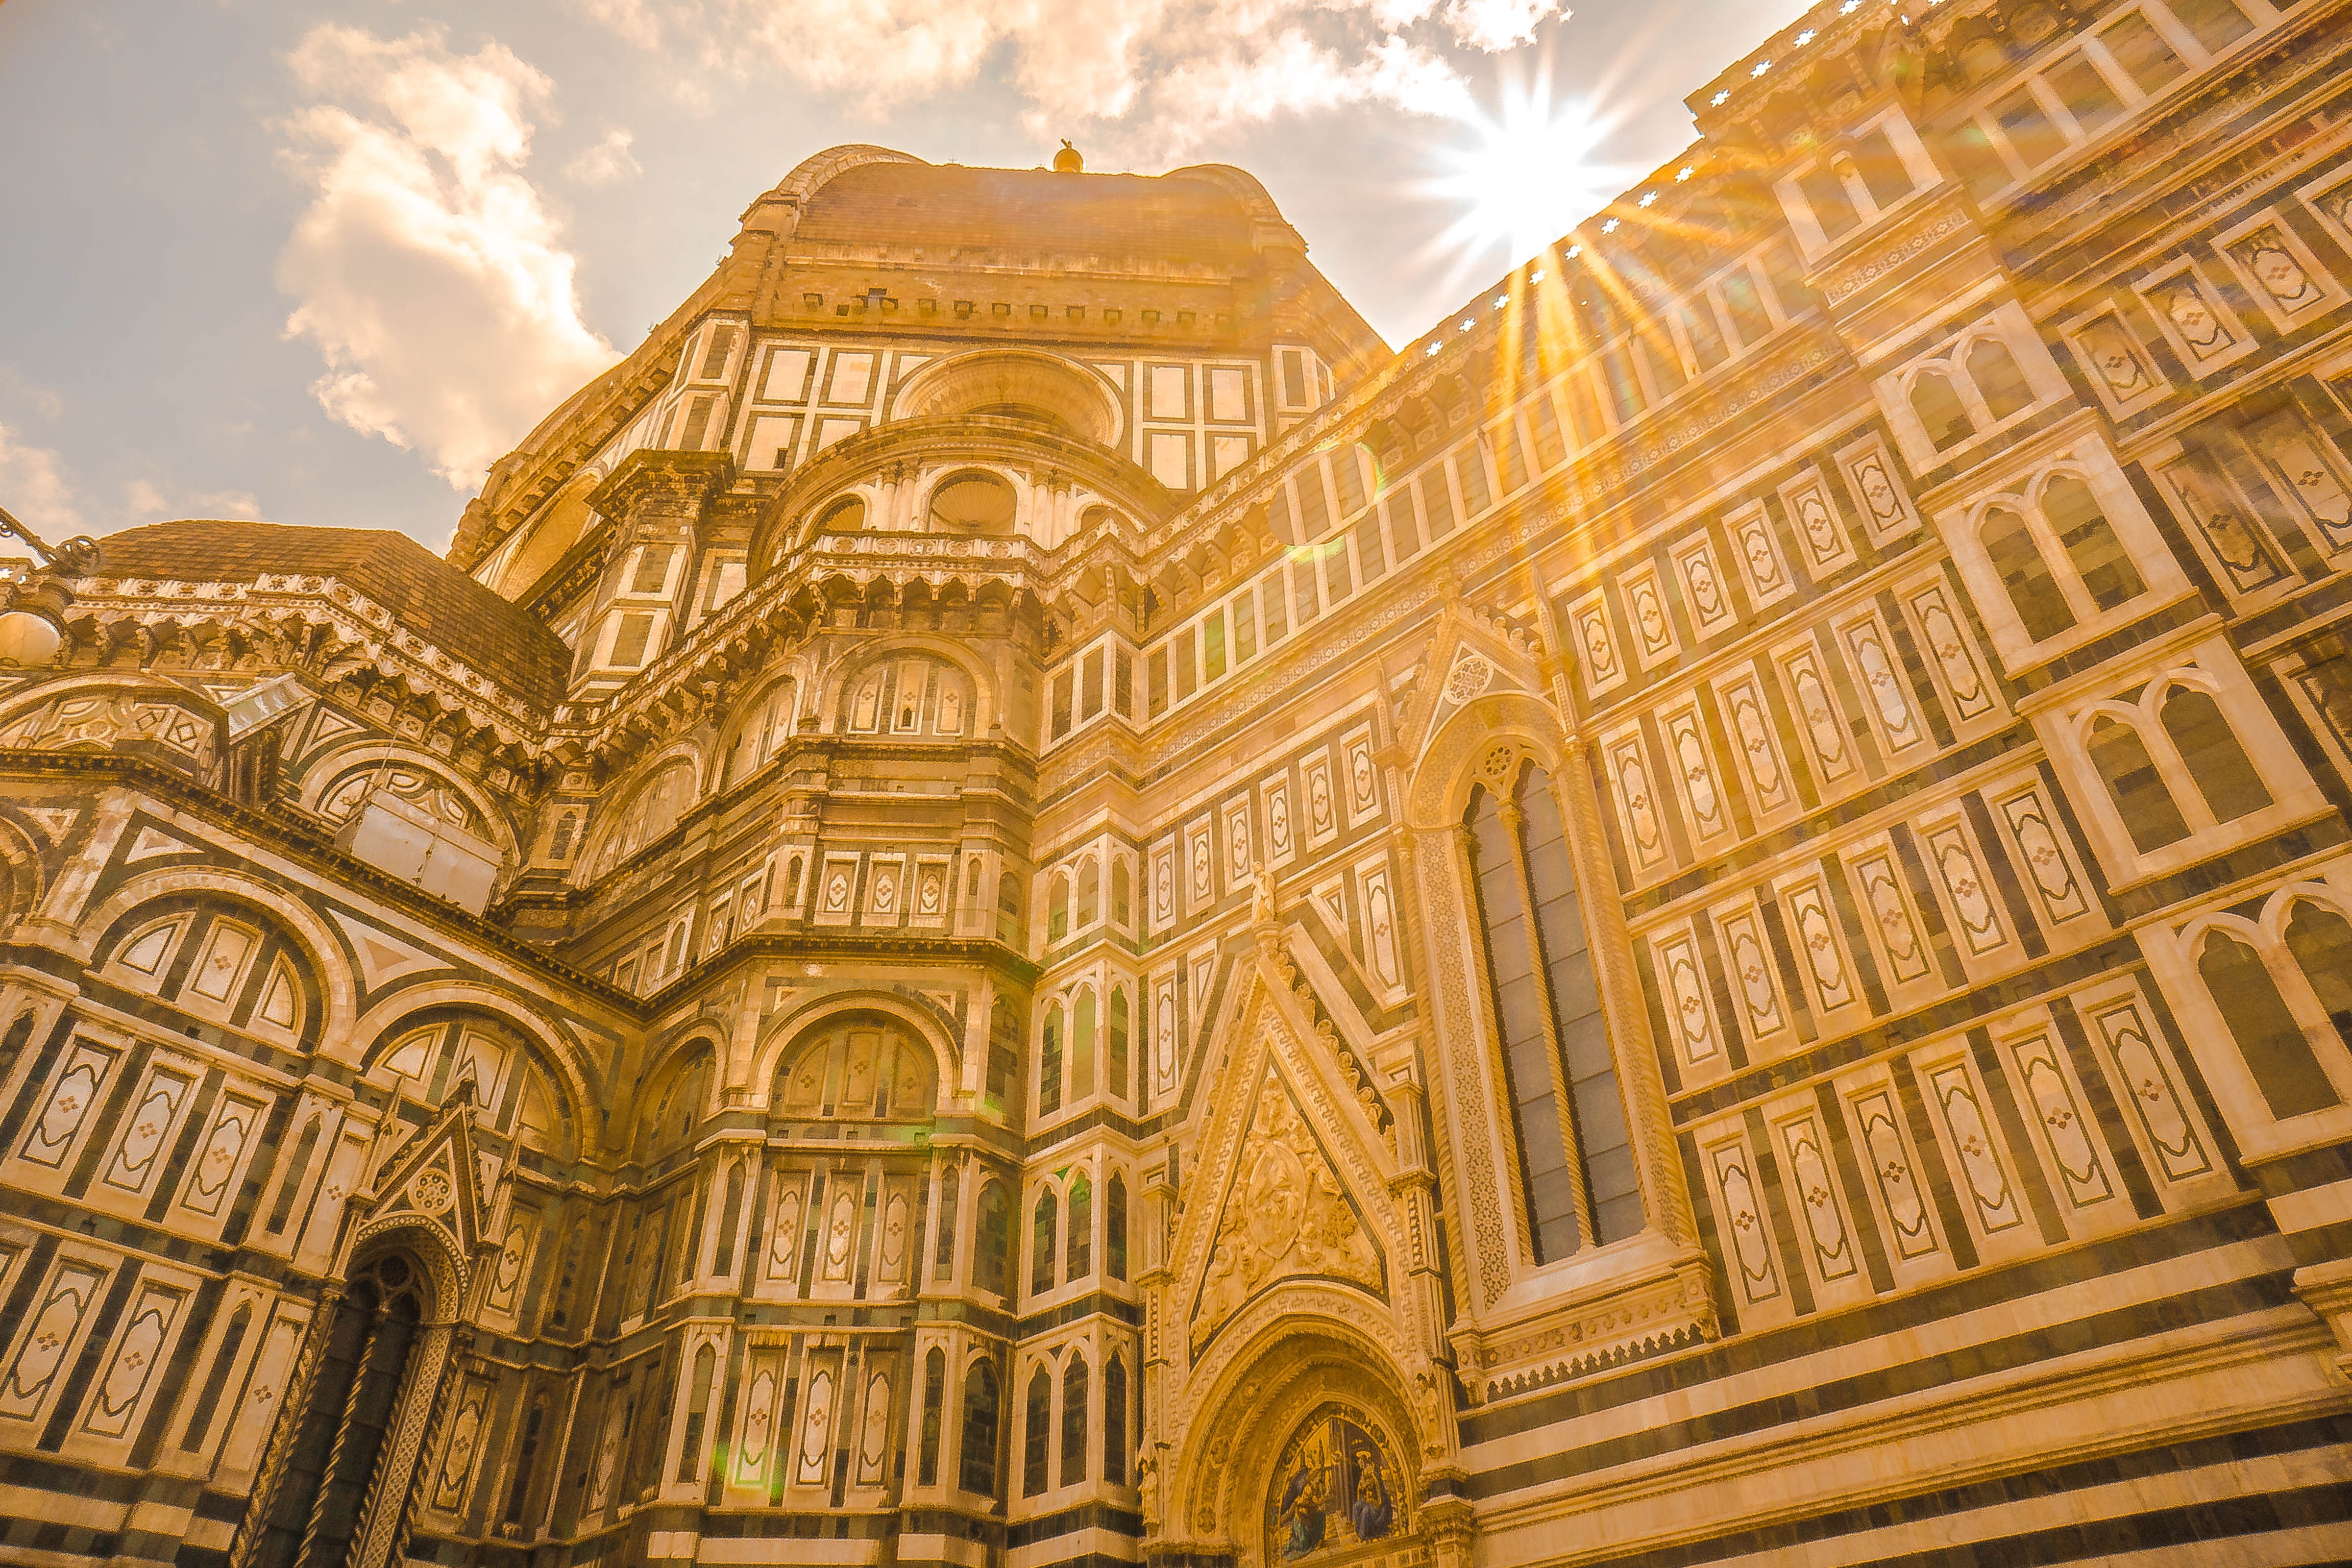
architecture, sky, skyline, building, palace, urban, landmark, facade, church, cathedral, historic, place of worship, baptistery, outside, clouds, temple, symmetry, synagogue, historical, basilica, florence, ancient history, byzantine architecture, italy domo